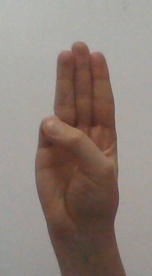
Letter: thaa